McGill University Faculty of Engineering

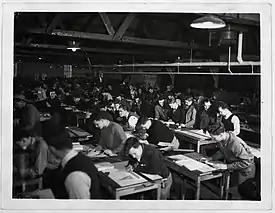
Dawson College Lecture

Dawson College was opened in 1945 to accommodate the greatly increased enrollment due to the return of students from the armed services and was housed at the R.C.A.F base at St-Jean, Quebec. All first year science and engineering students were transferred there. The number of students enrolled, mainly veterans, reached a peak of 1687 in January 1947. The College was closed in 1950. Dawson College was administered by a Vice-Principal, Dawson College and by various other McGill staff members who undertook duties such as that of Assistant Bursar and Secretary.